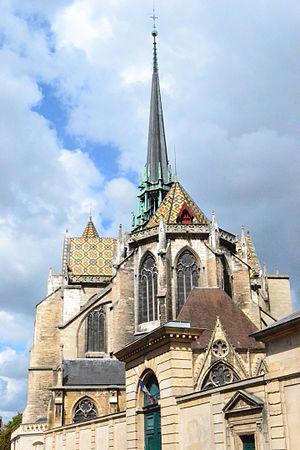
La cathédrale Saint-Bénigne de Dijon.